Space architecture

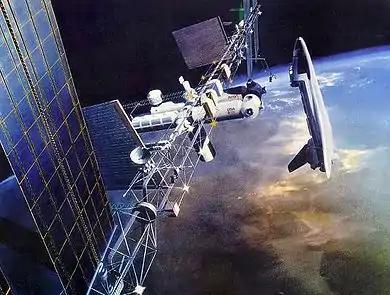
A 1990 artist rendering of Space Station "Freedom", a project that eventually evolved into the International Space Station

Space architecture is the theory and practice of designing and building inhabited environments in outer space. This mission statement for space architecture was developed in 2002 by participants in the 1st Space Architecture Symposium, organized at the World Space Congress in Houston, by the Aerospace Architecture Subcommittee, Design Engineering Technical Committee (DETC), American Institute of Aeronautics and Astronautics (AIAA).